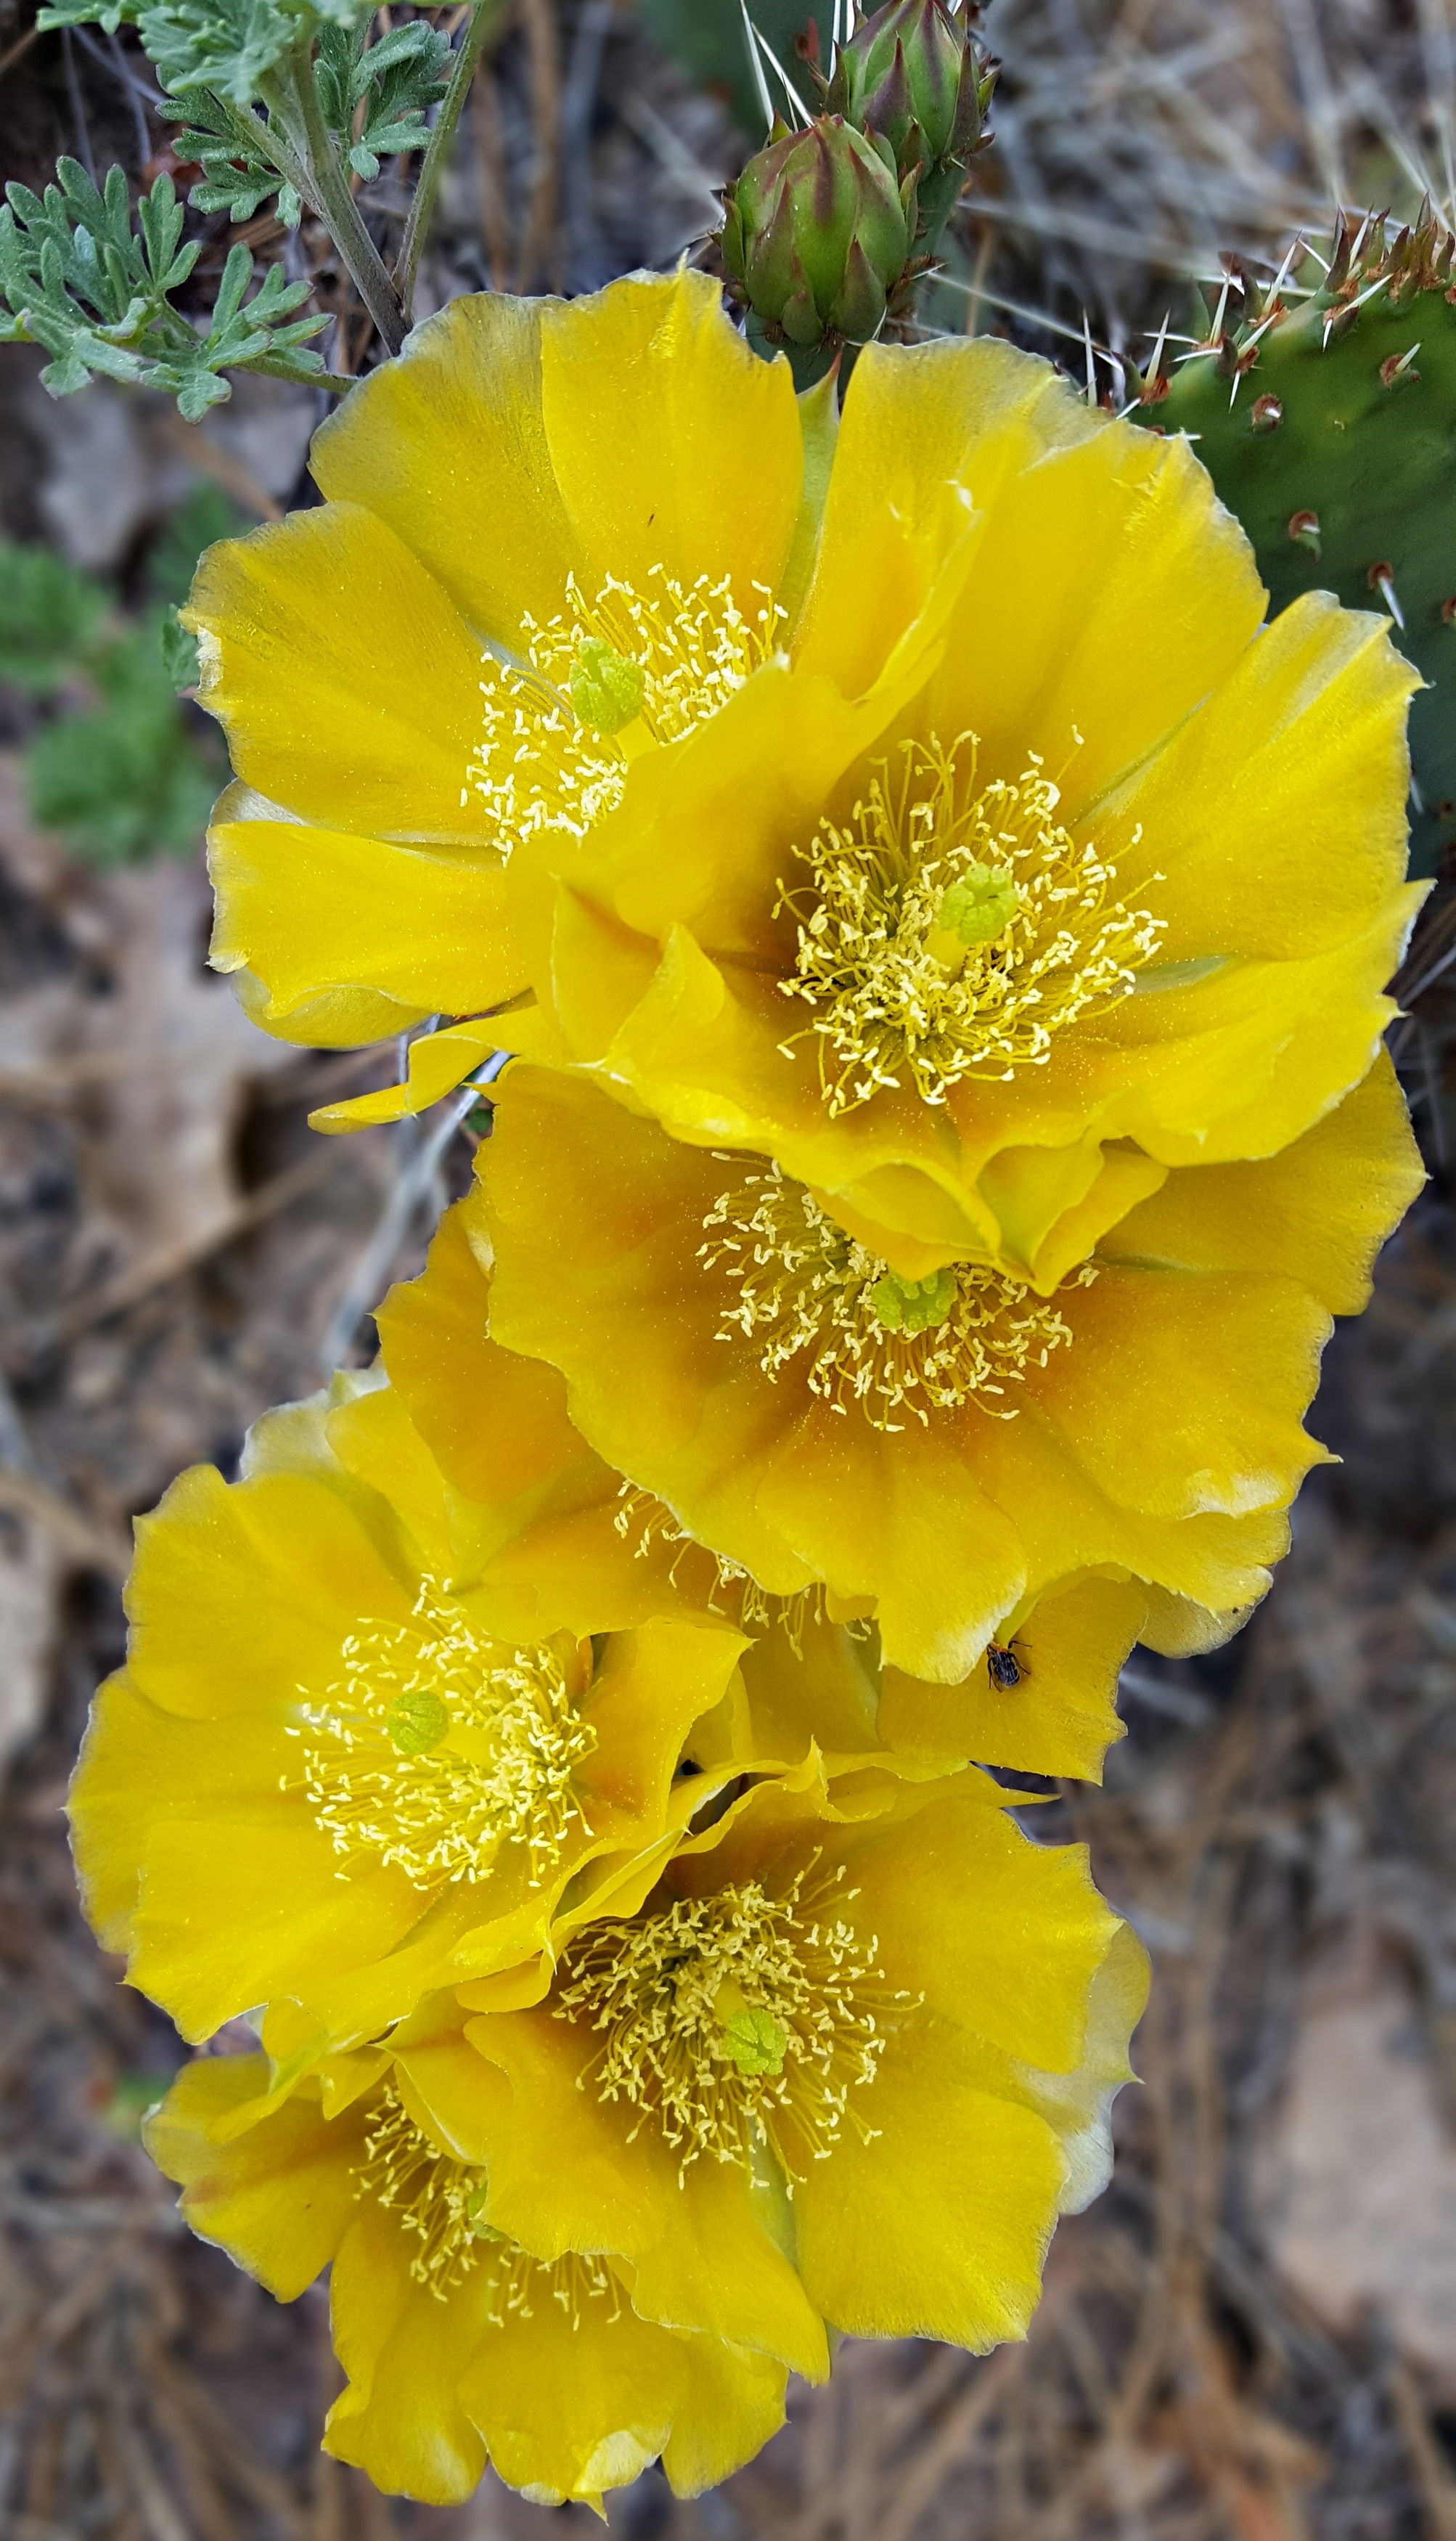
nature, blossom, spiky, prickly, cactus, sharp, plant, desert, flower, petal, bloom, thorn, spring, color, botany, blooming, yellow, cacti, flora, arizona, petals, bright, southwest, flowering plant, cactus flower, land plant